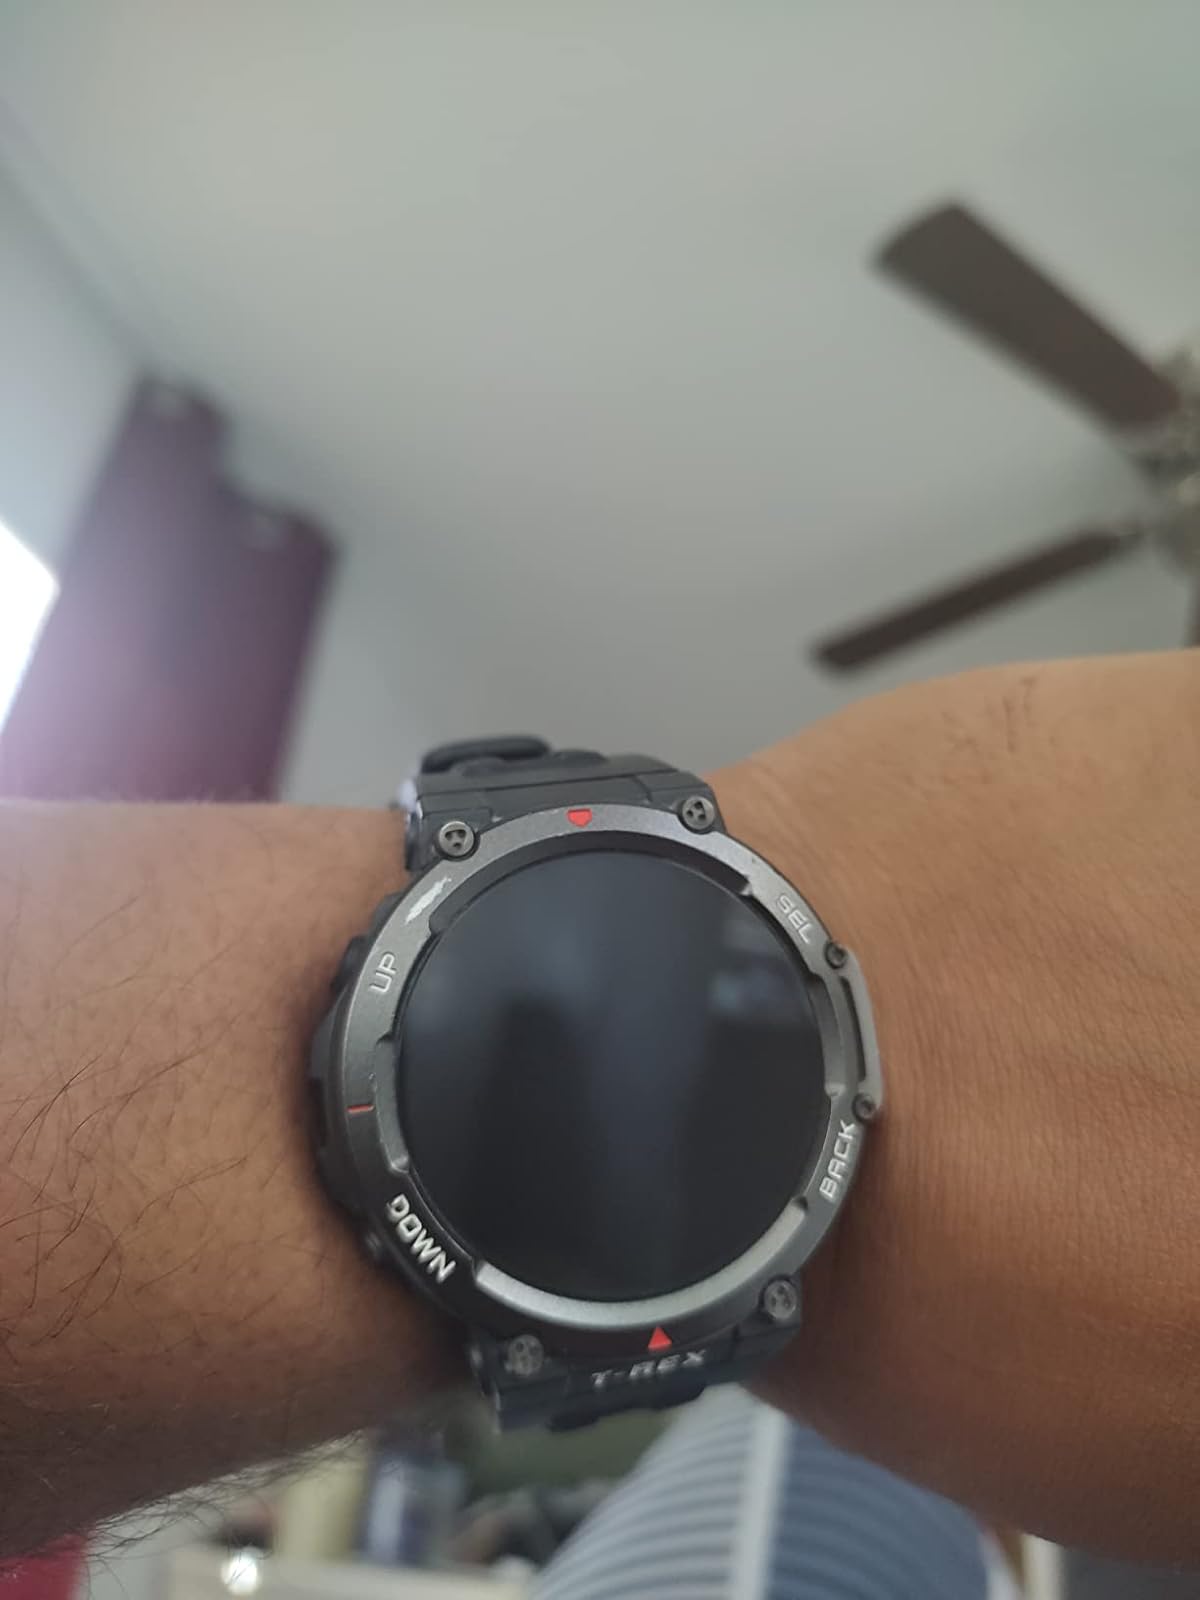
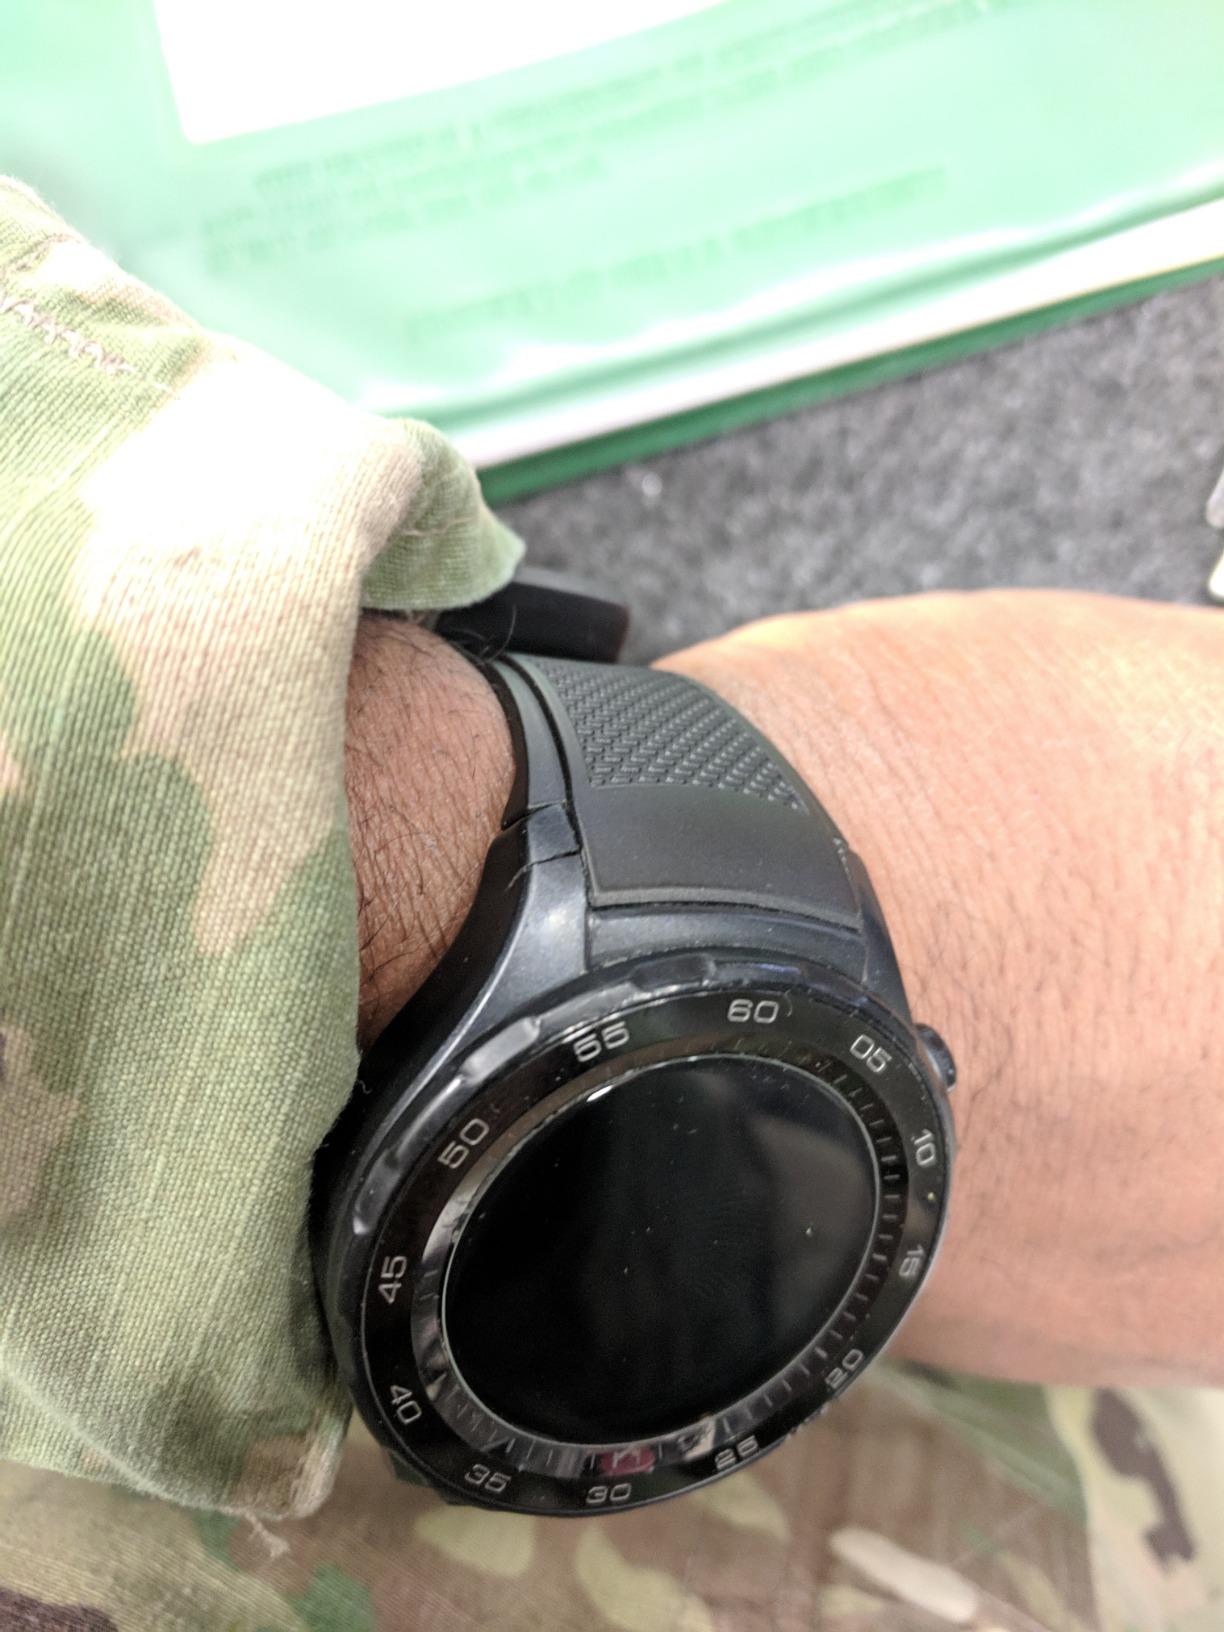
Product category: smartwatch
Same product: no